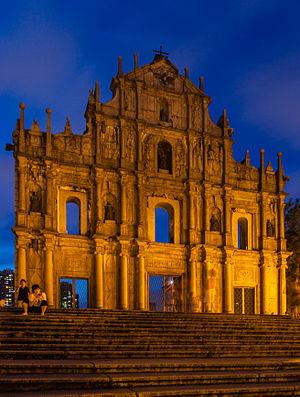
Les ruines de Saint-Paul désigne un ensemble architectural de Macao, constitué de l’église de la Mère-de-Dieu de Macao et des fondations du collège Saint-Paul. Construits à la fin du XVIᵉ et début du XVIIᵉ siècle, collège et église sont ravagés par un incendie en 1835. Ne reste debout que la façade de l’église au haut d’un escalier monumental de 68 marches. Image emblématique de Macao, et devenu sa plus grande attraction touristique, ce site fut classé en 2005 au Patrimoine mondial de l'humanité avec tout le centre historique de Macao.